Marguerite d'Alvarez

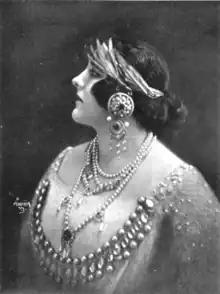
Marguerite d'Alvarez 001

D'Alvarez made her debut in Rouen in 1907, singing in "Samson and Delilah". After further studies in Paris she made her first American appearances with the Manhattan Opera Company in 1909 as Fidès in Giacomo Meyerbeer's "Le prophète". Following her season in New York City, she went to London to help Oscar Hammerstein inaugurate his London Opera in 1911; that year, she scored great successes in French roles.